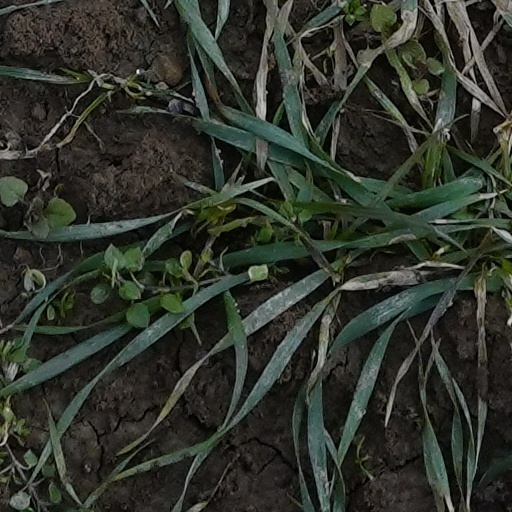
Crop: wheat